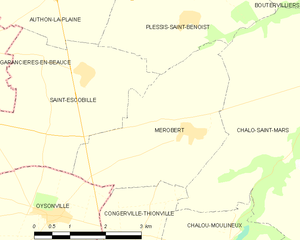
Carte des communes françaises Mérobert